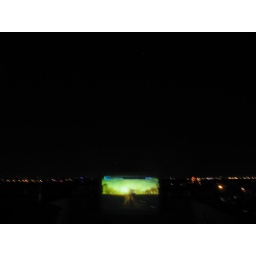
Movie screen under the sky star